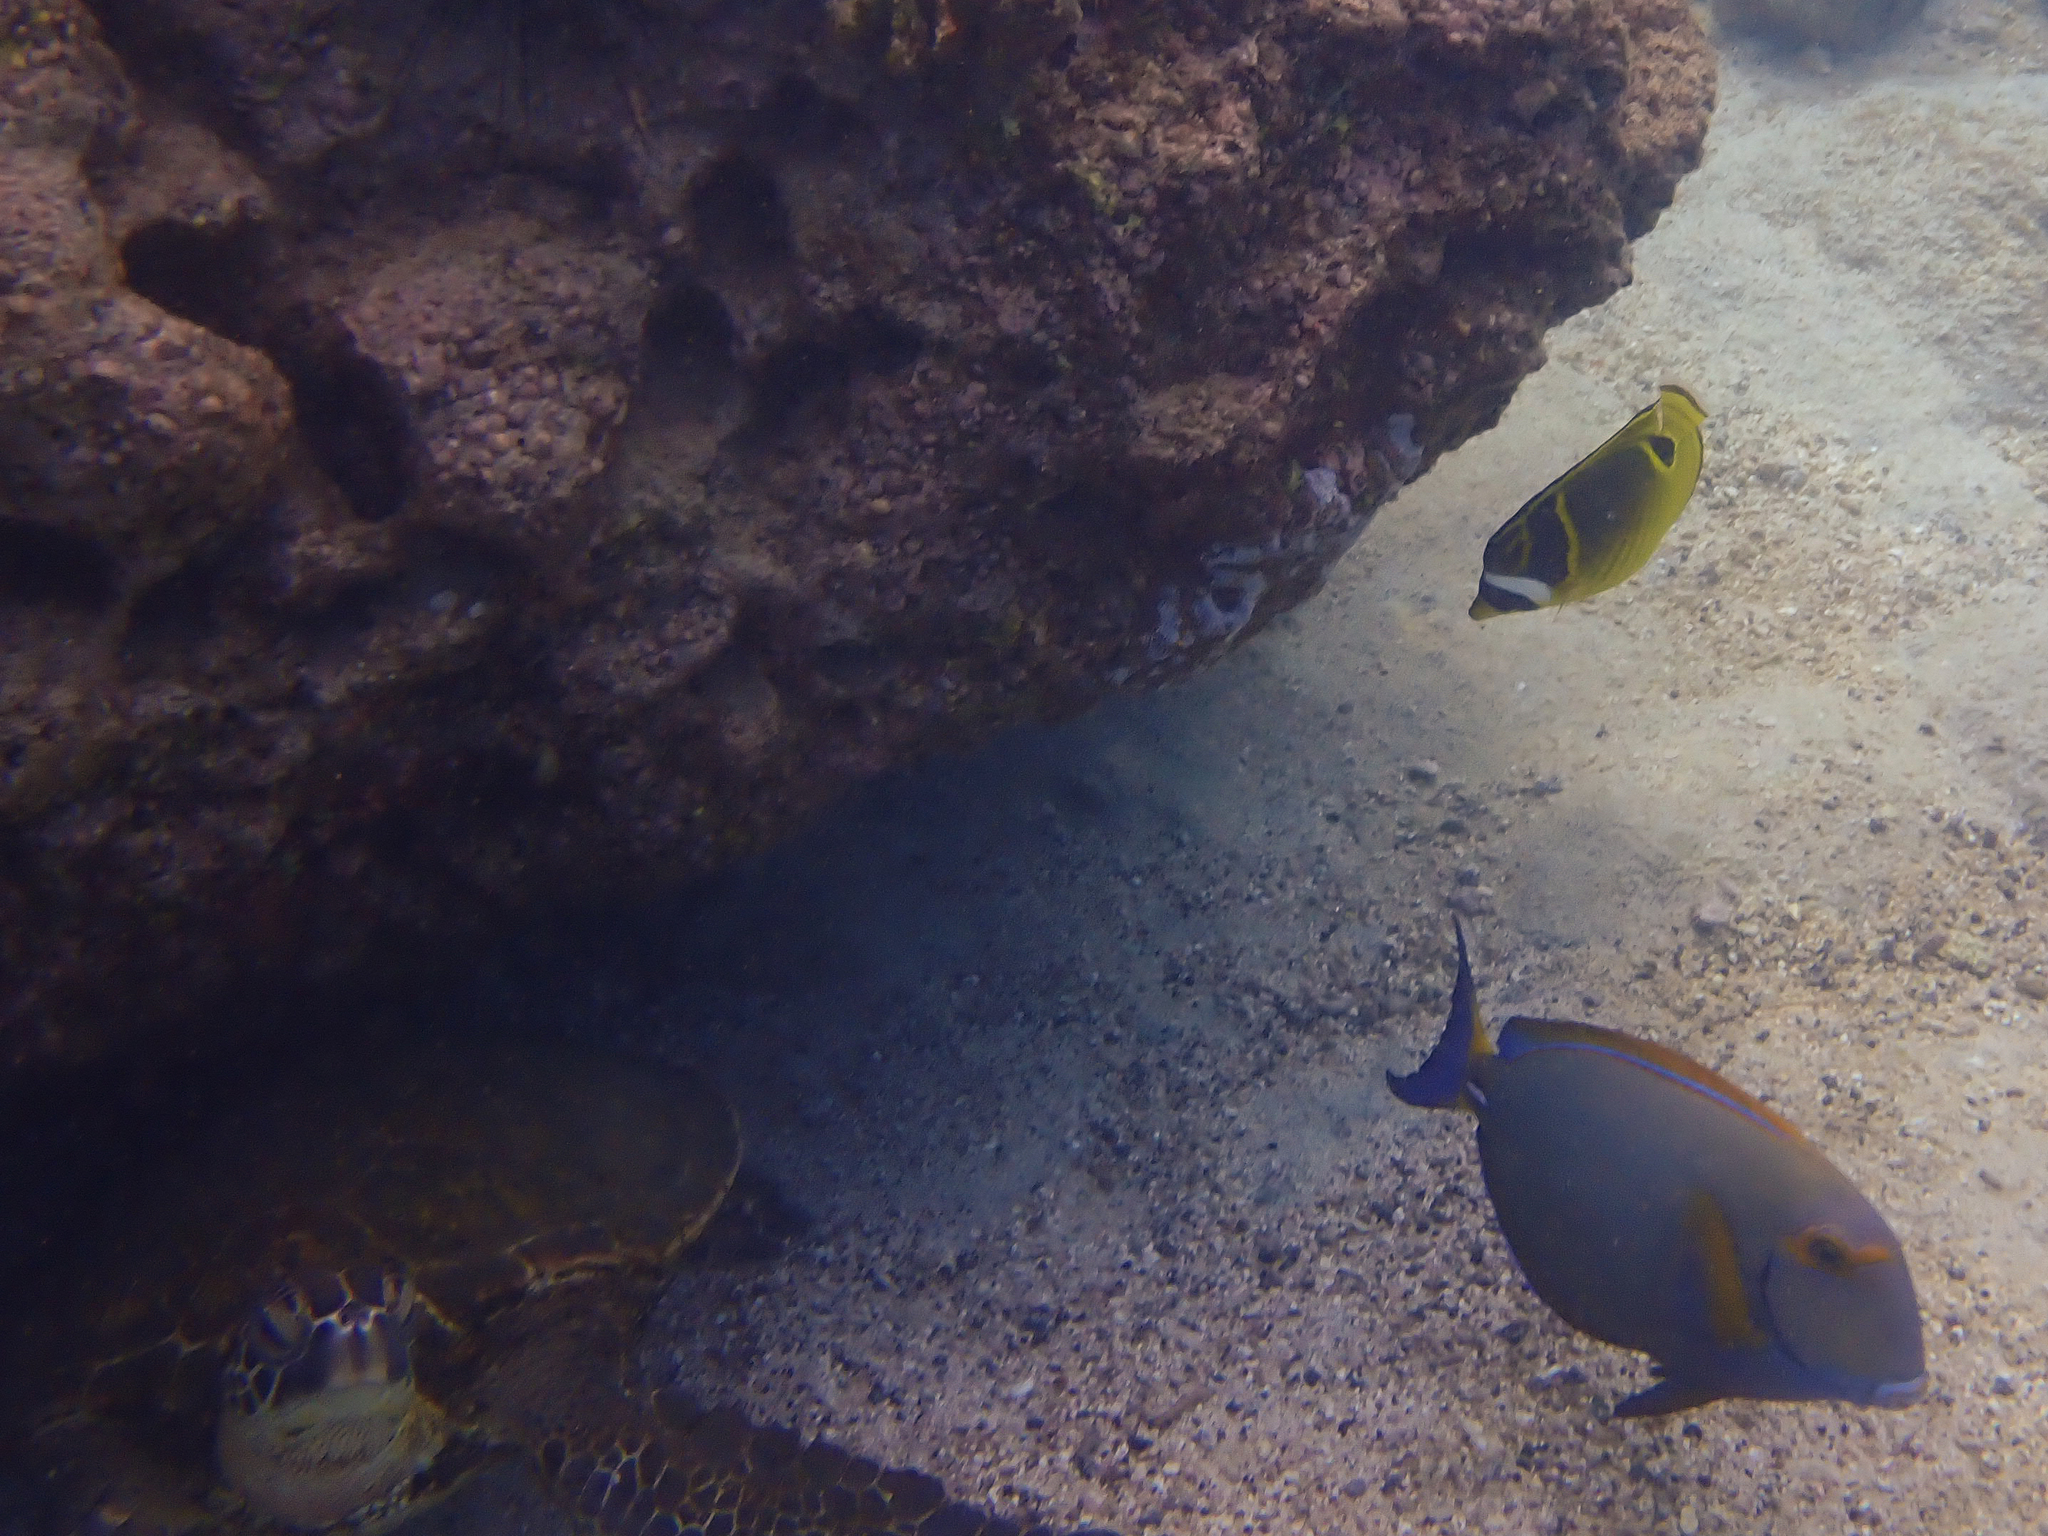
Chaetodon lunula (Raccoon Butterflyfish)